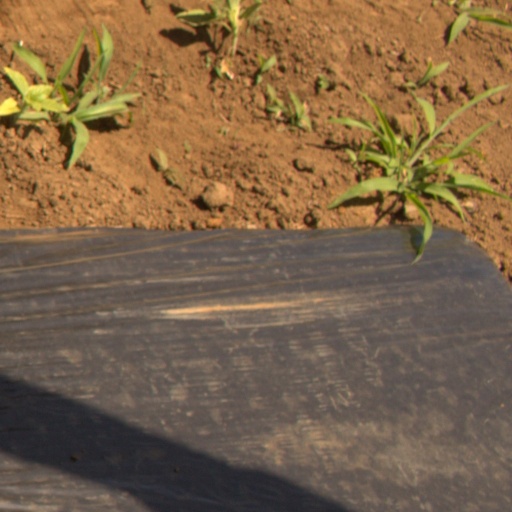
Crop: Jerusalem artichoke